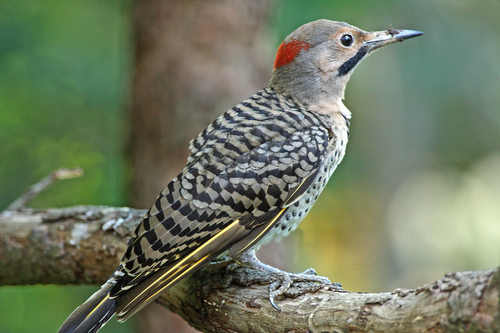
the bird has a brown head with a patch of red and the body is brown and black speckled.
this is a grey and black spotted bird with a red crown on its head.
a medium sized bird with a grey and red head, and a bill that curves downwards
this black and gray spotted bird has a red crown and a long pointed beak.
this bird is brown and black and has a long, sharp beak.
this bird has a long pointed bill, a grey and black patterned covert and secondary, and a black malar stripe.
this bird is spotted brown and black in color, with a sharp black beak.
a small bird with a white and black wings and a red top of the head.
this bird has a long bill and small red spot just behind its grey crown.
a small bird iwth a grey and black coloring and orange crown.
Species: Northern Flicker